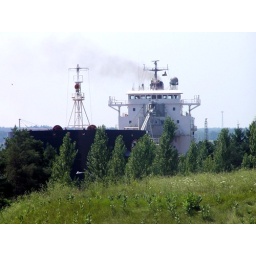
Algobay ship approaching behind some trees in Iroquois, Ontario, Canada